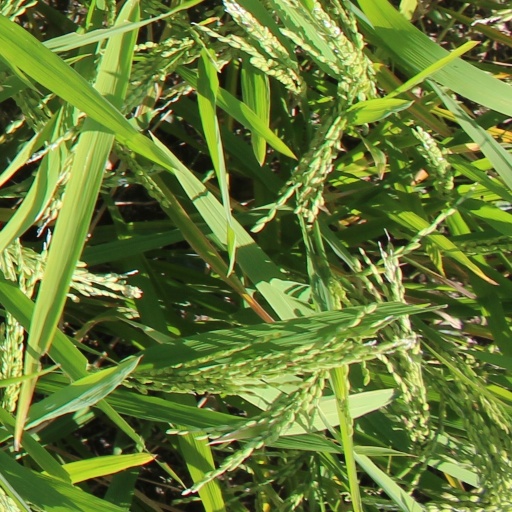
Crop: rice